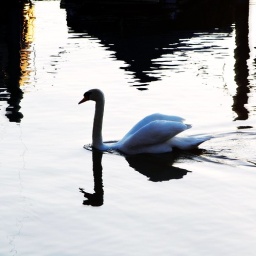
swimming in lake shadow